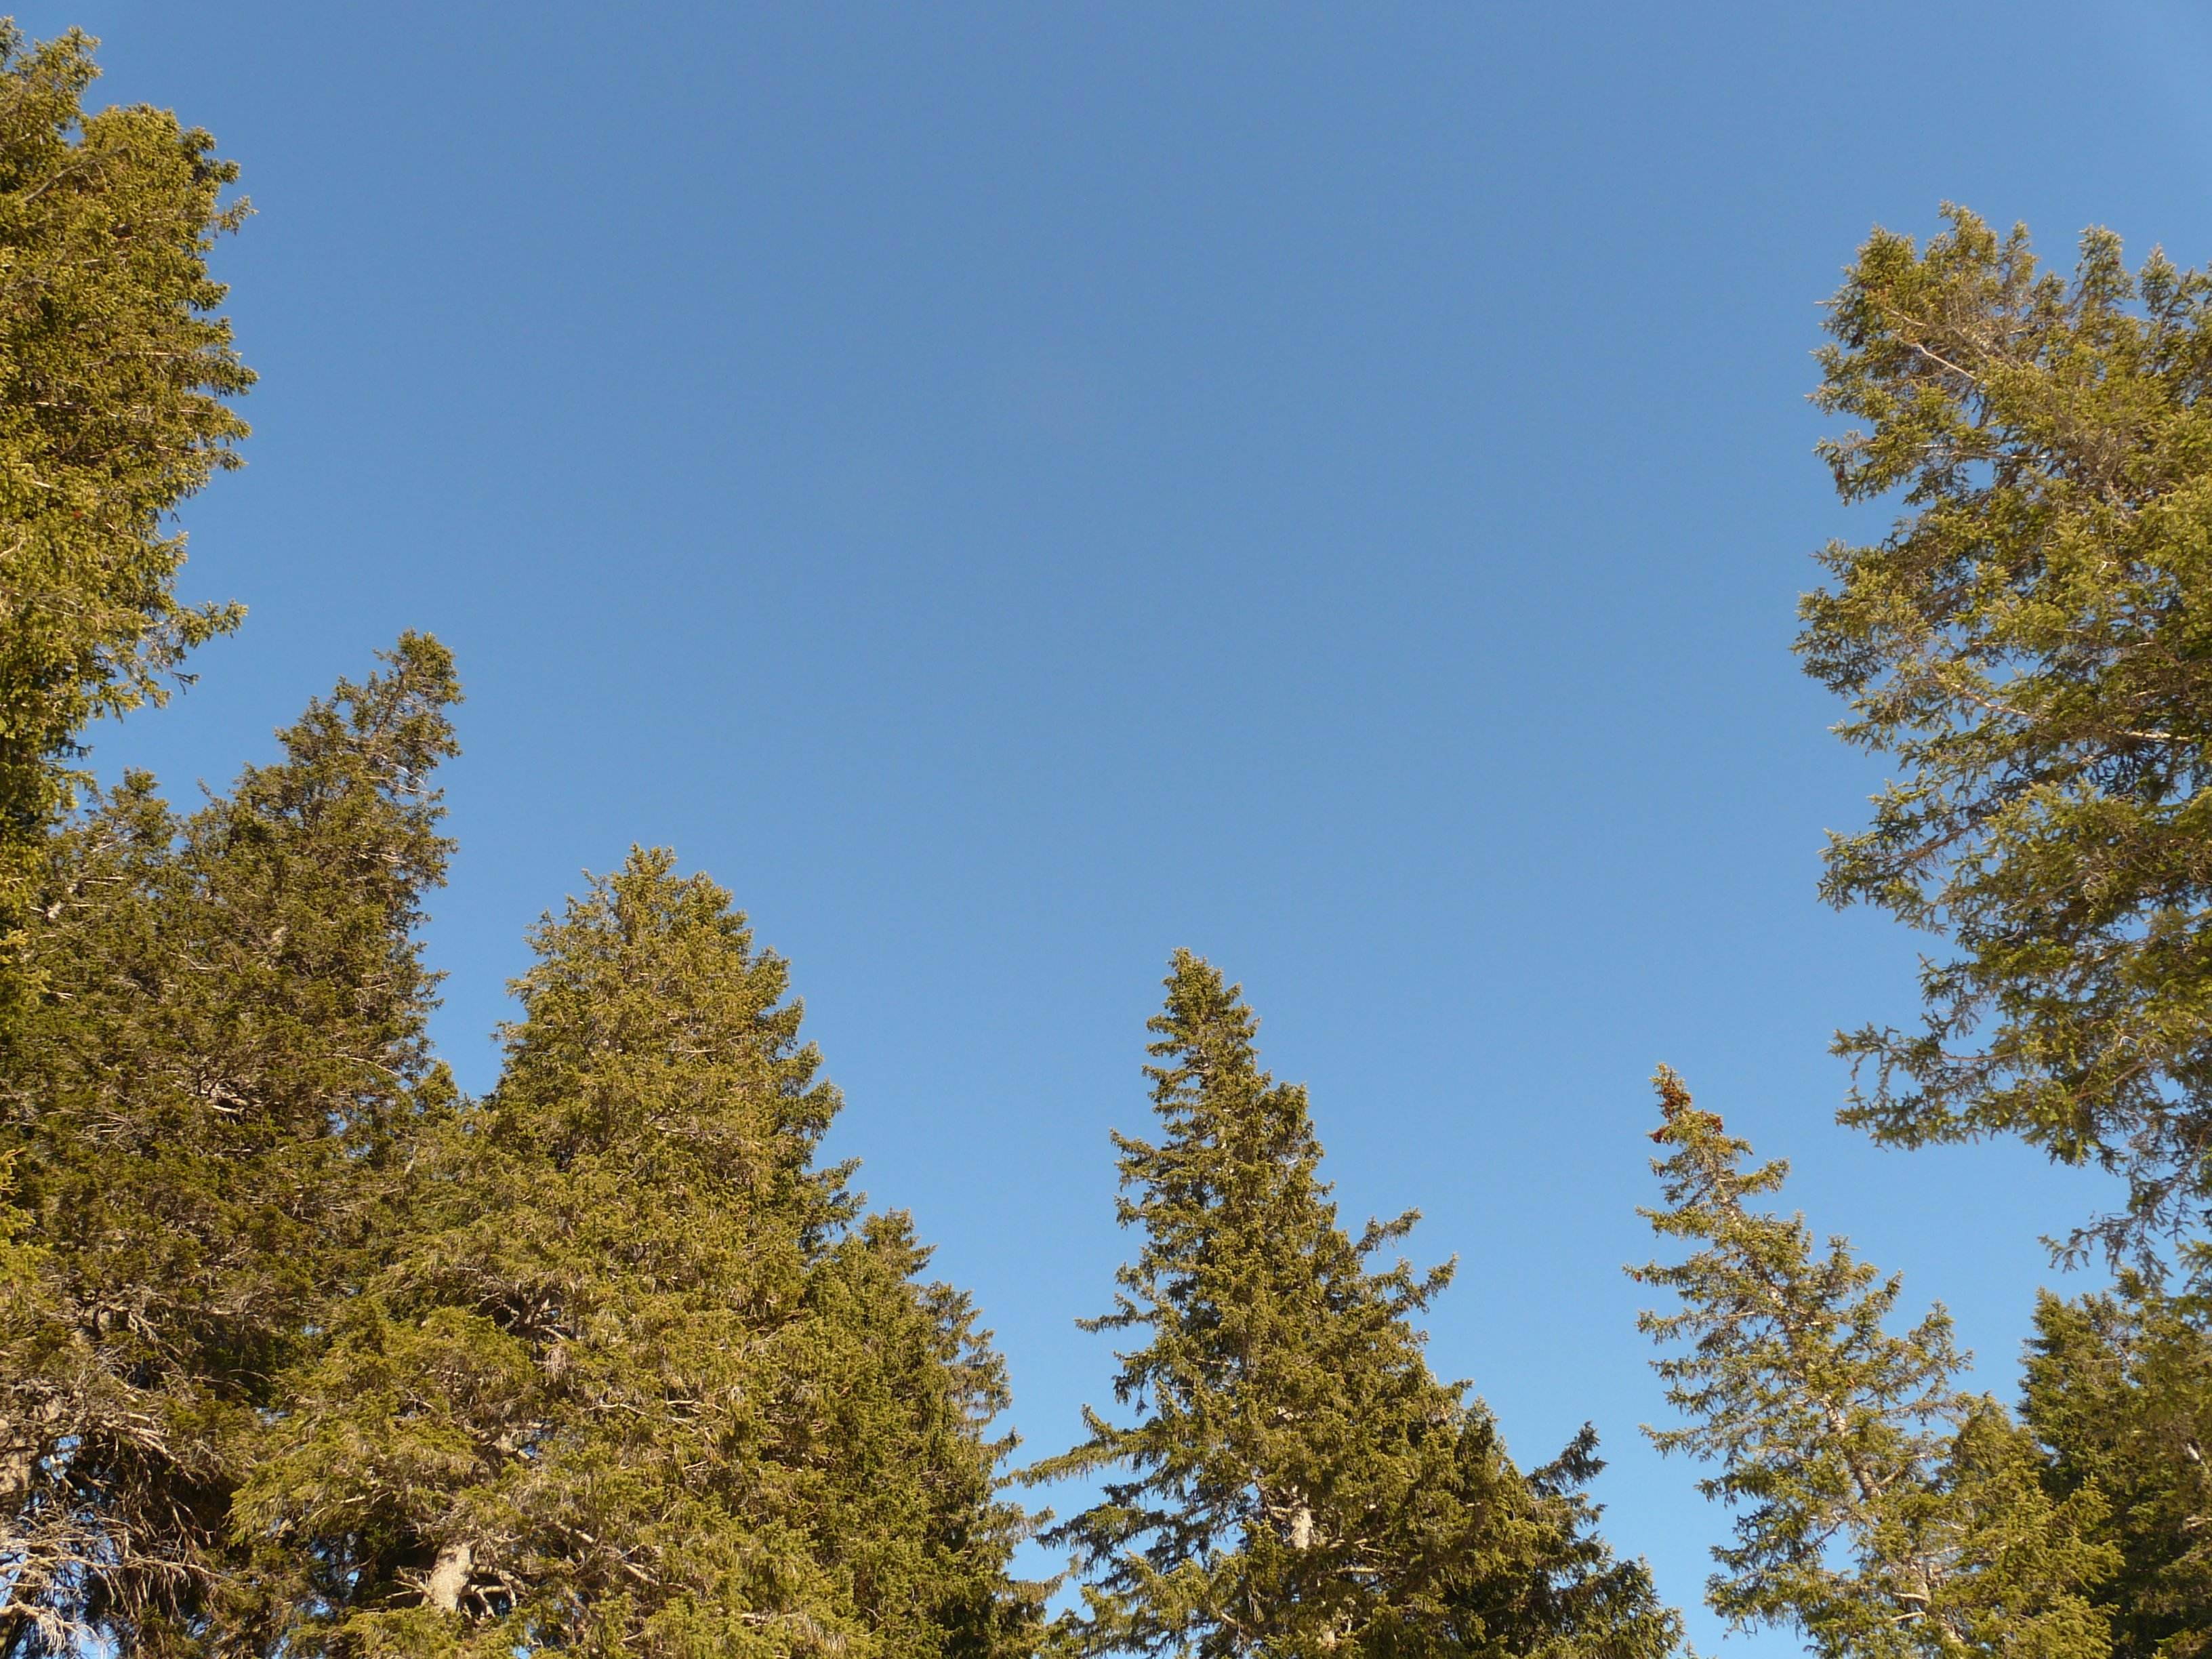
landscape, tree, forest, branch, mountain, plant, sky, meadow, leaf, autumn, fir, season, trees, spruce, larch, ecosystem, wide angle, panoramic view, biome, fir forest, woody plant, land plant